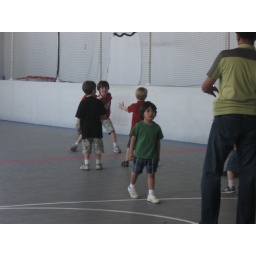
The boys celebrate their birthday with their friends by racing slot cars and playing in the gym.